Batu Pahat District

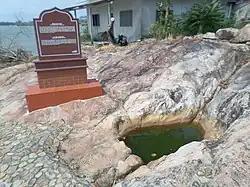
A plaque next to the Batu Pahat Well depicting the town's origin.

The town acquired the name Batu Pahat, which means "chiselled stone", from the quarries near the estuary. There are multiple theories as to the origin of this name. In around 1456, the Siamese army, led by Admiral Awi Di Chu, camped in Batu Pahat before attacking Malacca. Legend has it that the invading Siamese troops were chiselling rocks at a rocky spot in the coastal village of Kampung Minyak Beku, in hope to get fresh water during their retreat from the Melaka troops, led by Tun Perak, the famous Bendahara (Prime Minister) of the Malacca Sultanate. Another possible explanation for the origin of the name is the fortress ("A Famosa") built by the Portuguese after capturing Melaka, which was made from granite rocks taken from the mouth of Sungai Batu Pahat.